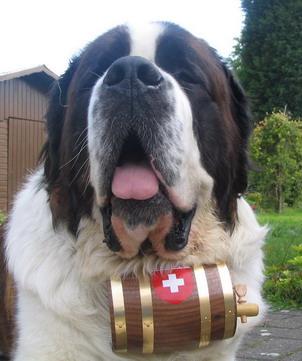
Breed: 211-n000068-Saint_Bernard